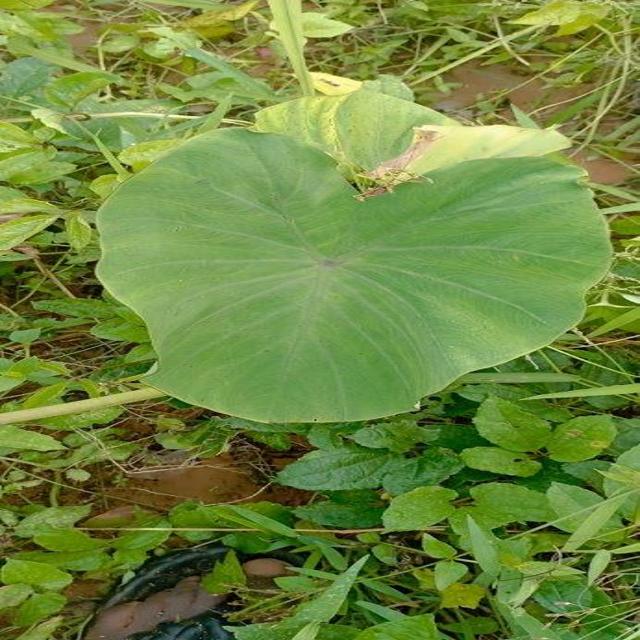
Label: Healthy